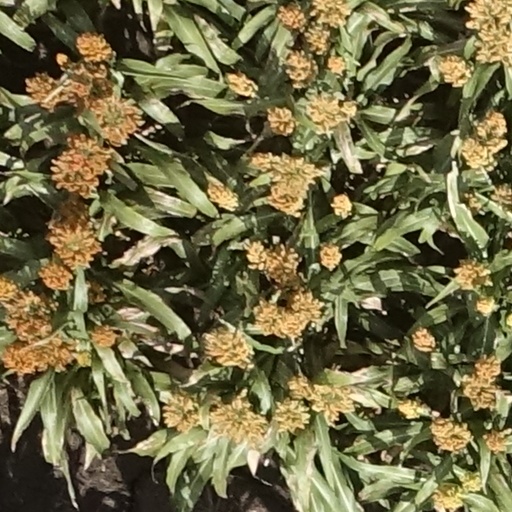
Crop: sorghum